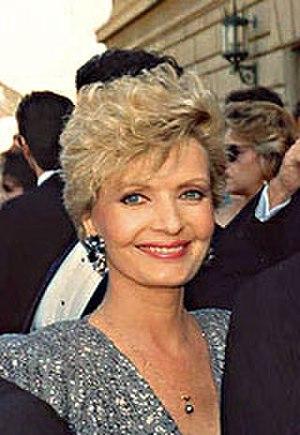
Florence Henderson est une actrice américaine. Elle incarnait depuis les années 1960 dans les médias l'image de la mère de famille de la classe moyenne américaine.